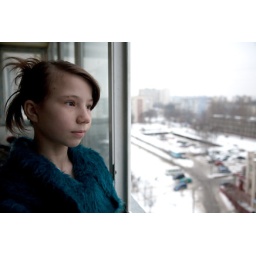
girl by window in institution